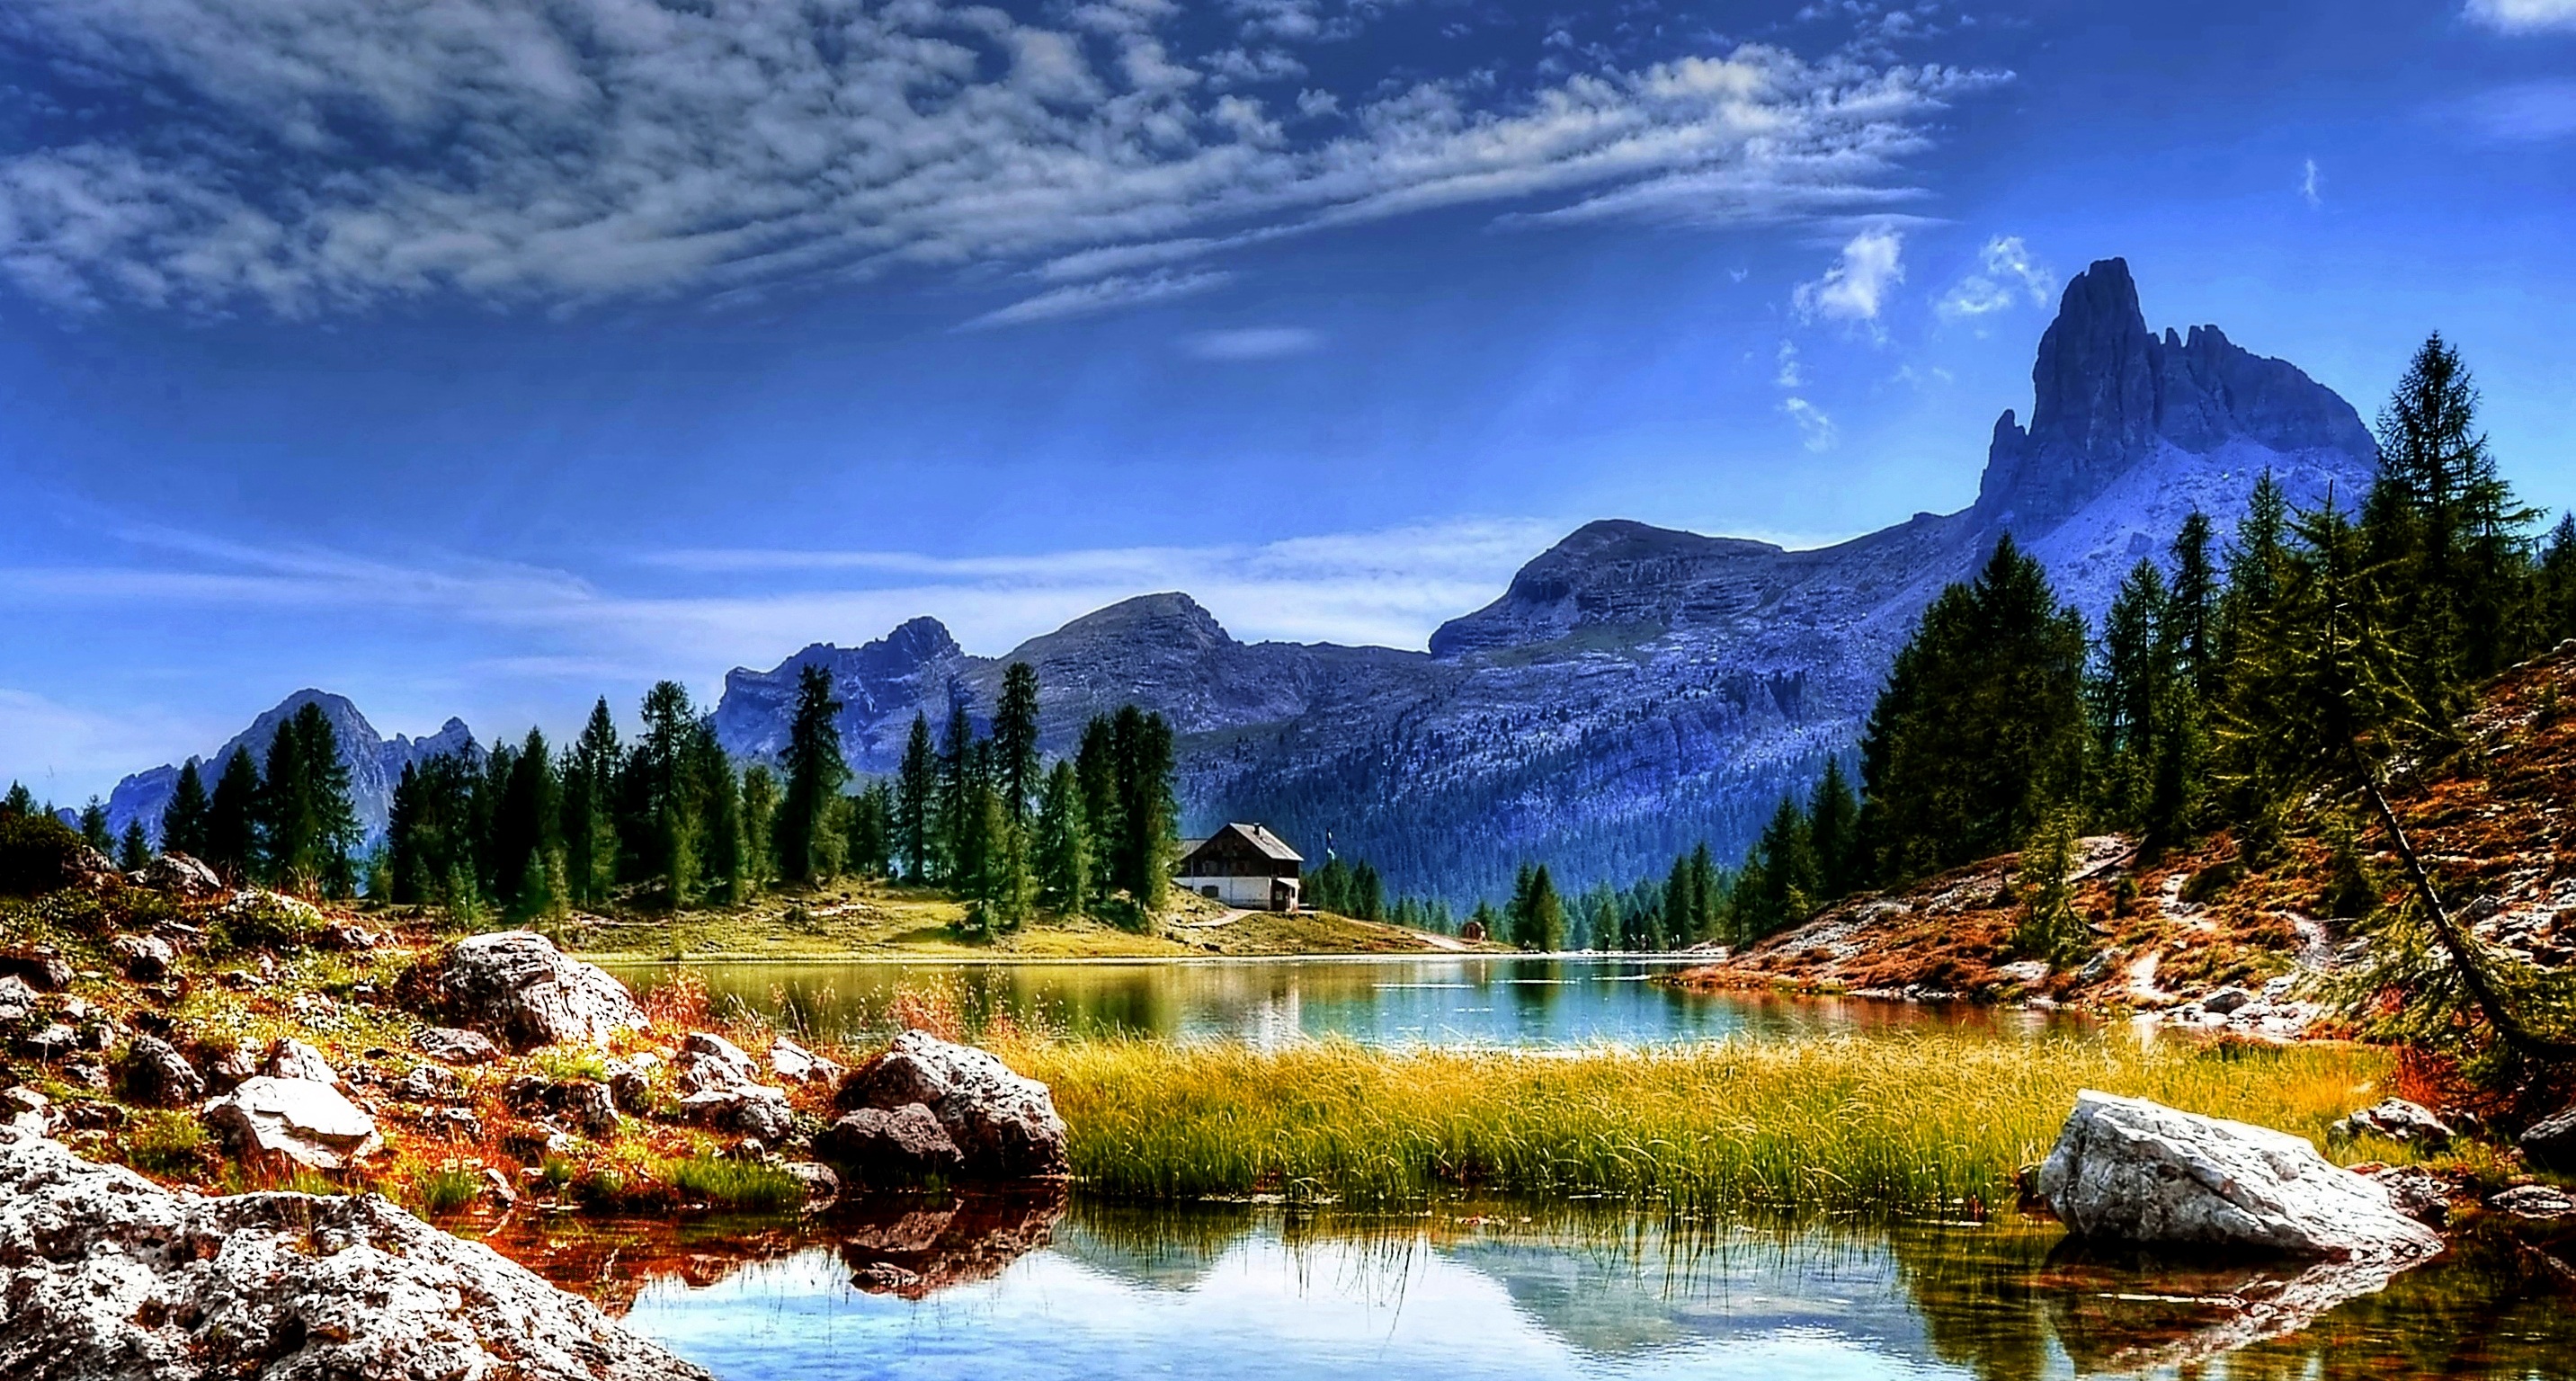
landscape, water, nature, forest, rock, wilderness, mountain, sky, hiking, lake, valley, mountain range, stone, panorama, summer, reflection, autumn, holiday, italy, alpine, blue, fjord, national park, mountain landscape, clouds, great, mountains, alps, vision, outlook, plateau, wide, viewpoint, mood, loch, alm, distant, dolomites, clouded sky, distant view, alpine panorama, tarn, unesco world heritage, mountainous landforms, computer wallpaper